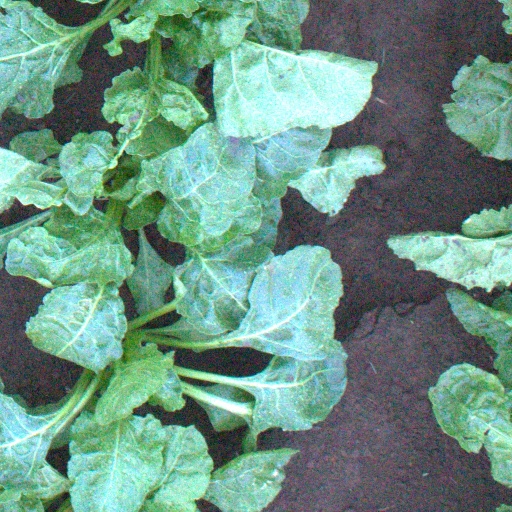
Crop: sugar beet